Indianapolis 500 pace cars

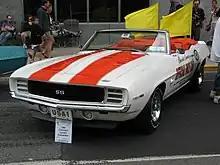
1969 Chevrolet Camaro Pace Car

The pace car was used to take the starting field on one unscored lap. The field would use the lap to warm up their engines, tires, and then at the conclusion of the lap, at a prescribed speed, the pace car would pull off the track and allow for a rolling or "flying" start. Fisher himself drove the pace car in several early years, but it eventually became an honorary position, with invitations extended to former winners, notable figures in auto racing or the automobile industry. The invited driver was given the honor of "pacemaker," and manufacturers used the honor of providing the car as marketing exposure.